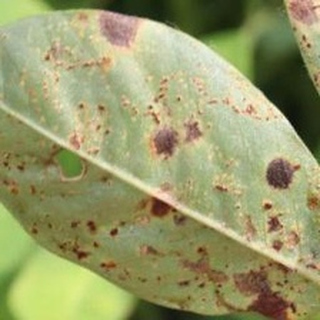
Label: groundnut_rust